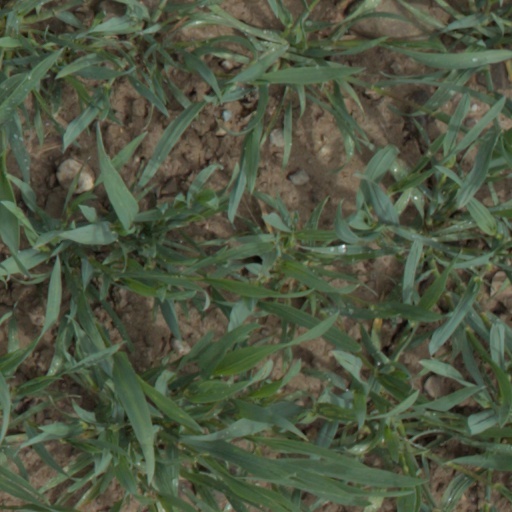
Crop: wheat